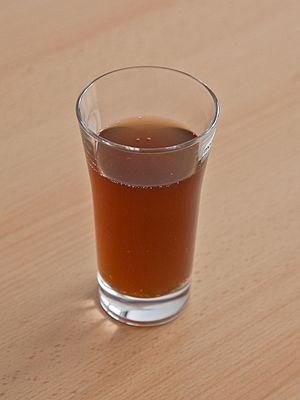
OpenCola est une marque de cola unique dans le fait que sa recette est disponible librement. N’importe qui est libre de reconstituer cette boisson ou modifier sa recette, à la condition que celle-ci soit sous Licence publique générale GNU.